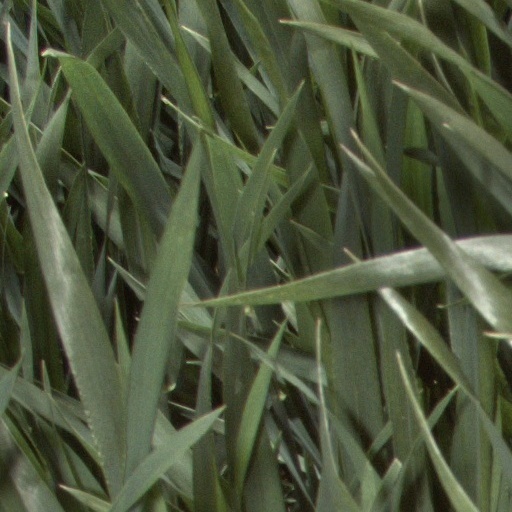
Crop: wheat